Sir Howard Elphinstone, 2nd Baronet

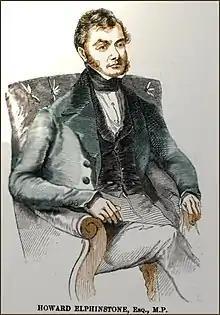
Elphinstone in 1843, "Illustrated London News"

Sir Howard Elphinstone, 2nd Baronet (9 June 1804 – 16 March 1893) was a British Whig politician.